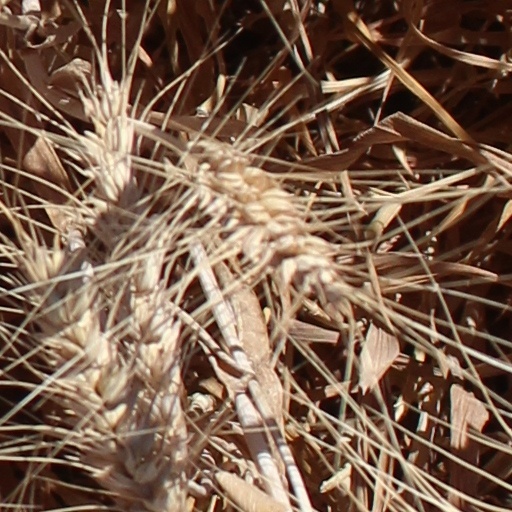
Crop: wheat